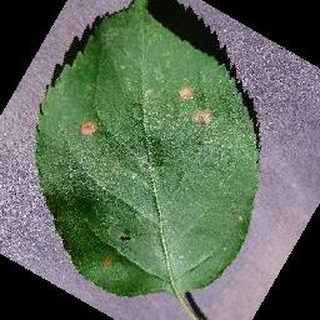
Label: apple_black_rot